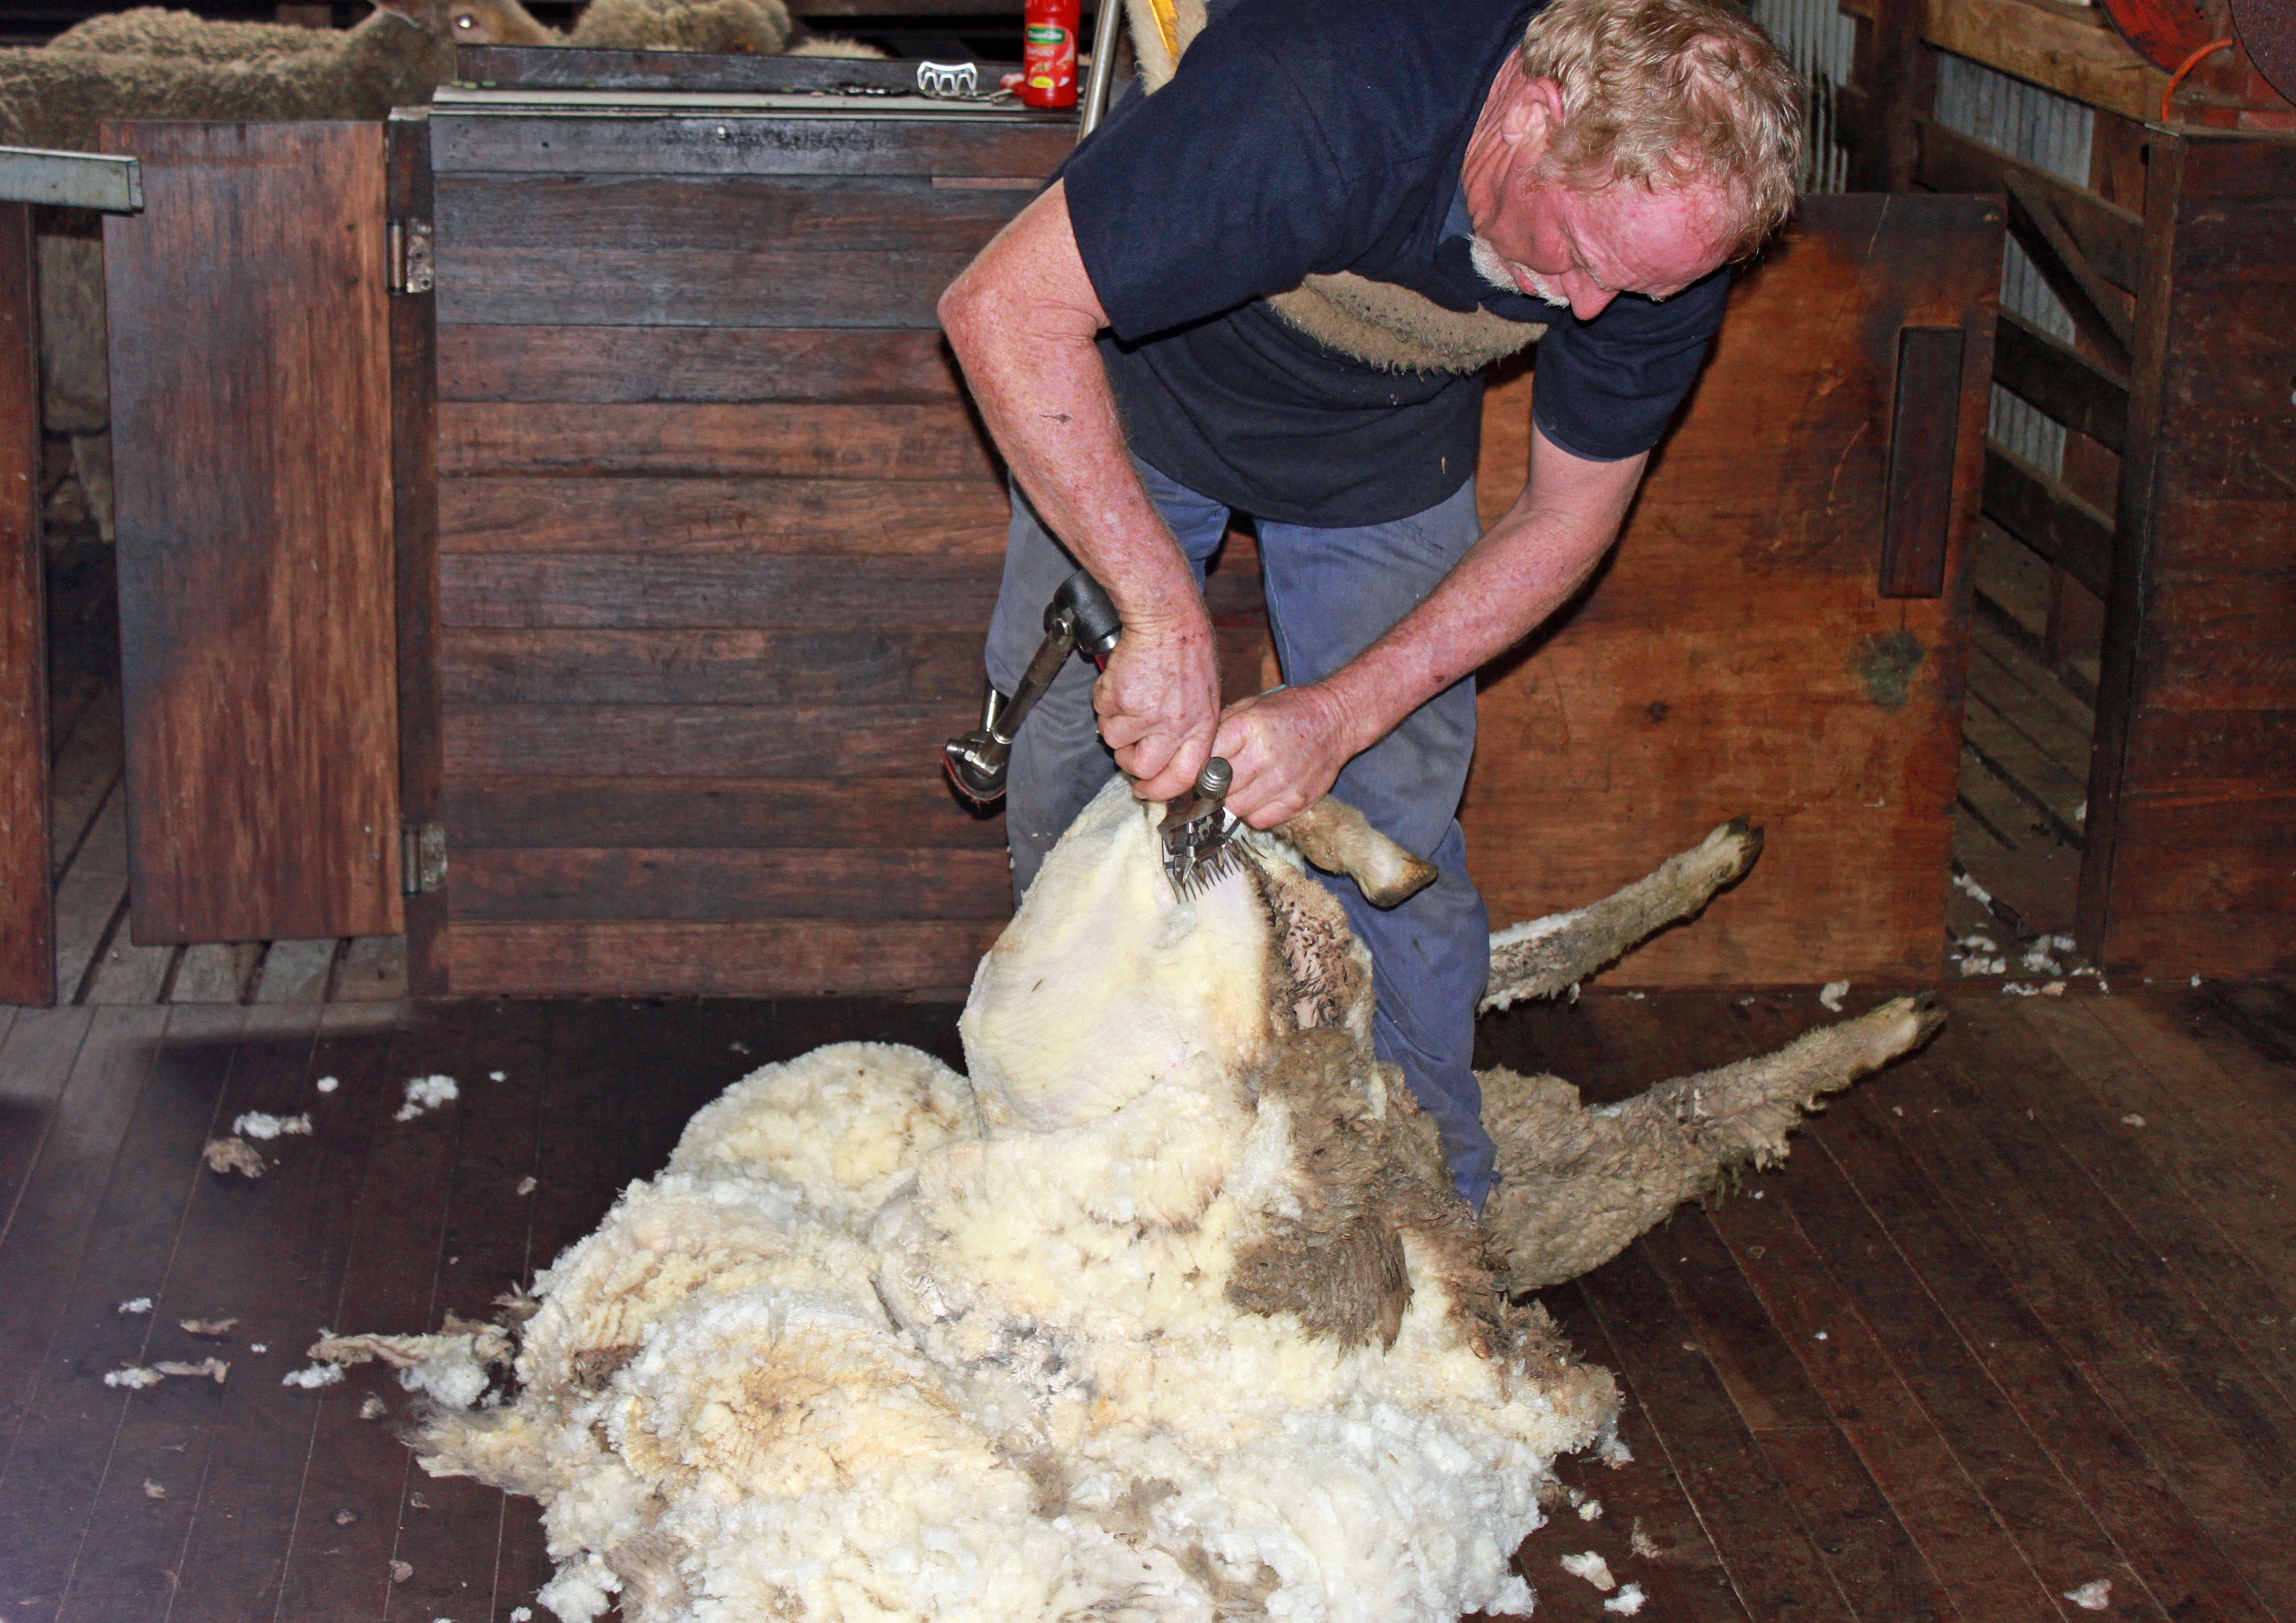
wood, livestock, sheep, agriculture, wool, herd animal, shear, sheep shearer, sheep shearing